2015 Arab U-17 Women's Cup

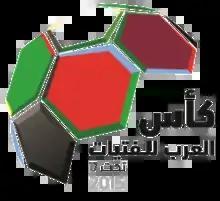

The 2015 Arab Under 17 Women's Cup is the 1st edition of the Arab U-17 Women's Cup for national women's football teams for under 17 affiliated with the Union of Arab Football Associations (UAFA). The tournament was hosted by Qatar between 15 and 23 February 2015. The winner was Lebanon team, marked for the first time Lebanon won a major tournament.